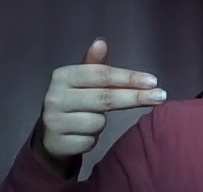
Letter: ghain